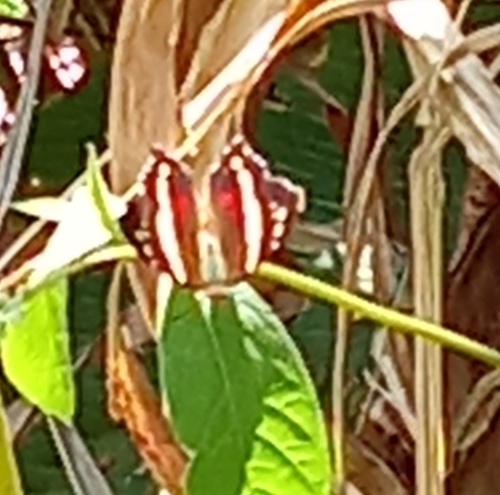
Scientific name: Anartia fatima
Common name: Banded peacock
Family: Nymphalidae
Order: Lepidoptera
Pollinator type: Primary pollinator
Habitat: Open areas and gardens
Geographic range: South America
Conservation status: Least Concern